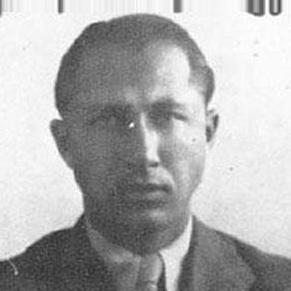
Age: 28